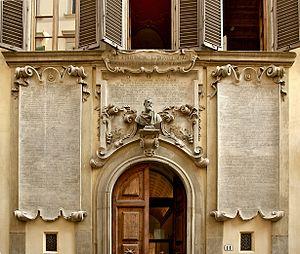
Au 11 de la via sant'Antonino à Florence (Italie) l'entrée du ""Palazzo dei Cartelloni"" (le palais des placards, des affiches), en fait Palazzo Viviani, ornée de panneaux à la gloire de Galilée et d'un buste le représentant, par les soins de son élève, Vincenzo Viviani (1622-1703)."
Vincenzo Viviani est un mathématicien, physicien et astronome italien du XVIIᵉ siècle, disciple de Galilée, un descendant du céramiste Santi Buglioni, né à Florence le 5 avril 1622, et mort dans cette même ville le 22 septembre 1703.